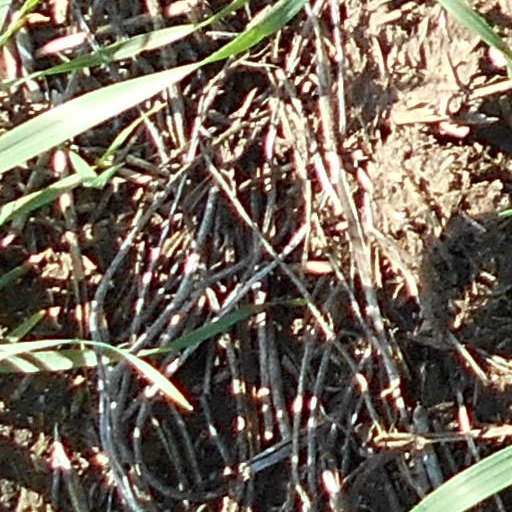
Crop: wheat